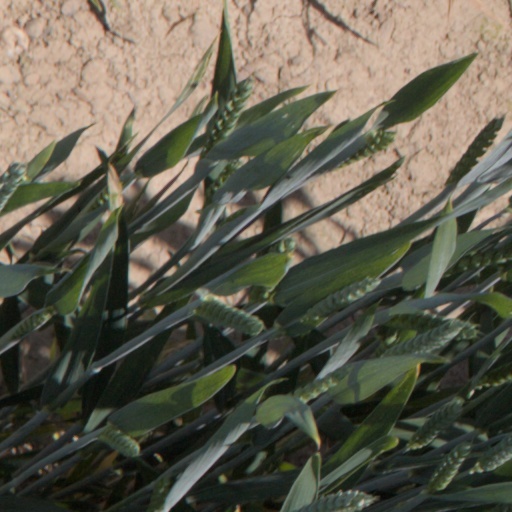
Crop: wheat